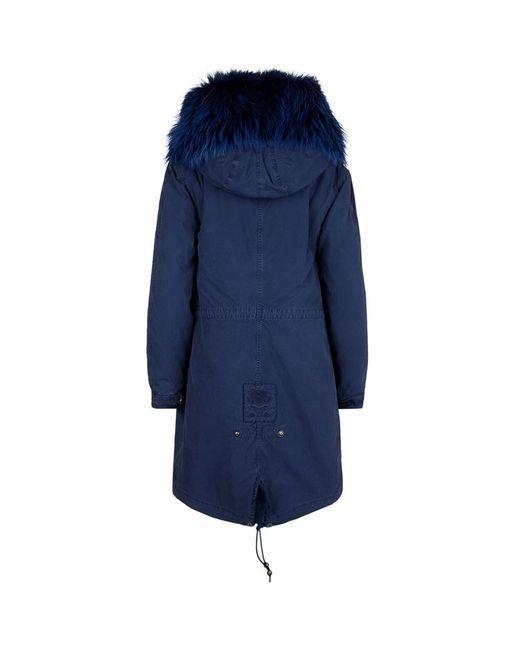
Marineblaue Nylon knielange Pelzkragen Winterjacke